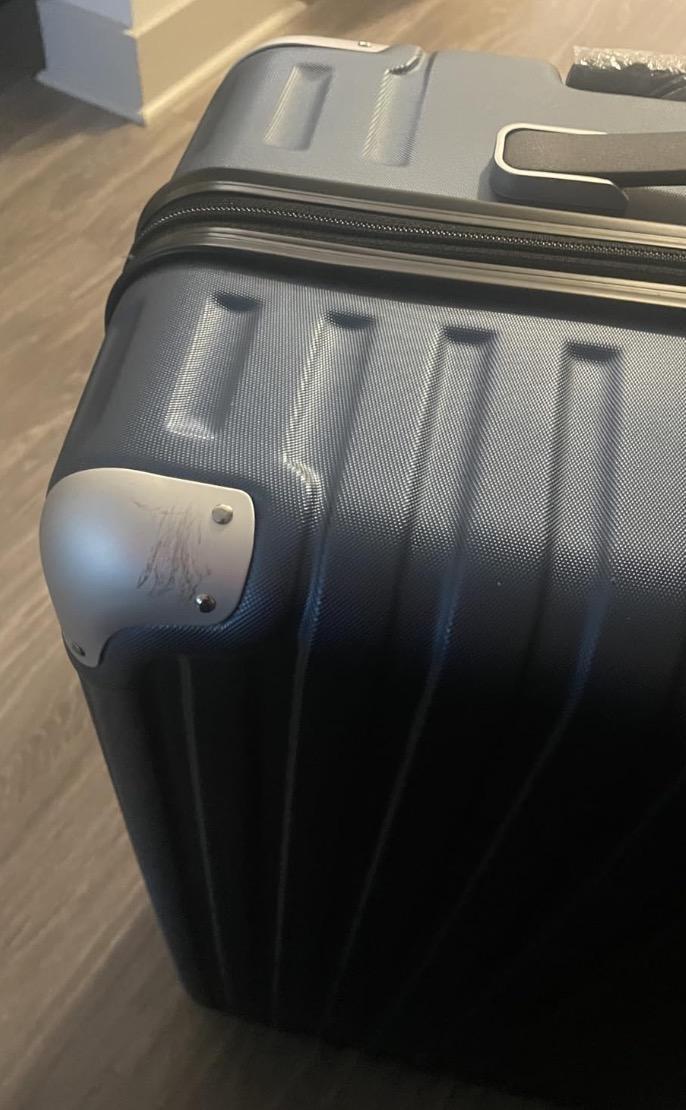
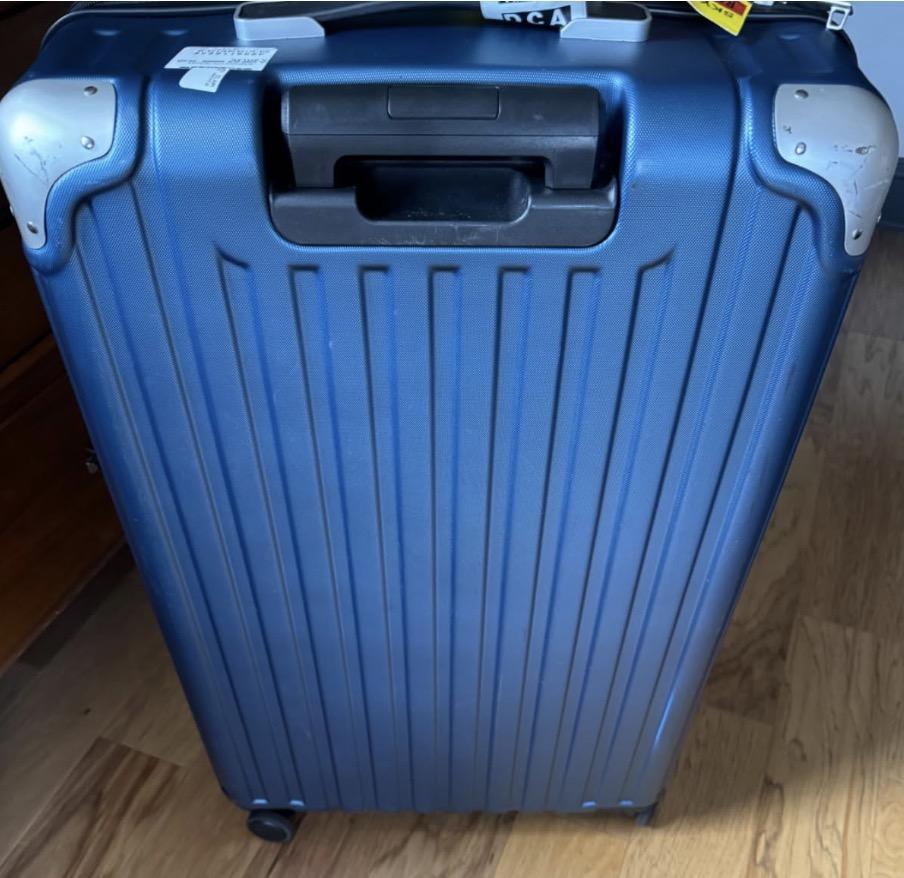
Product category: items_tea
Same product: yes